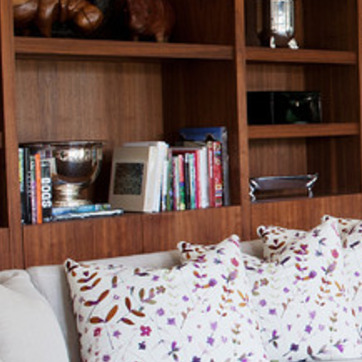
Material: paper